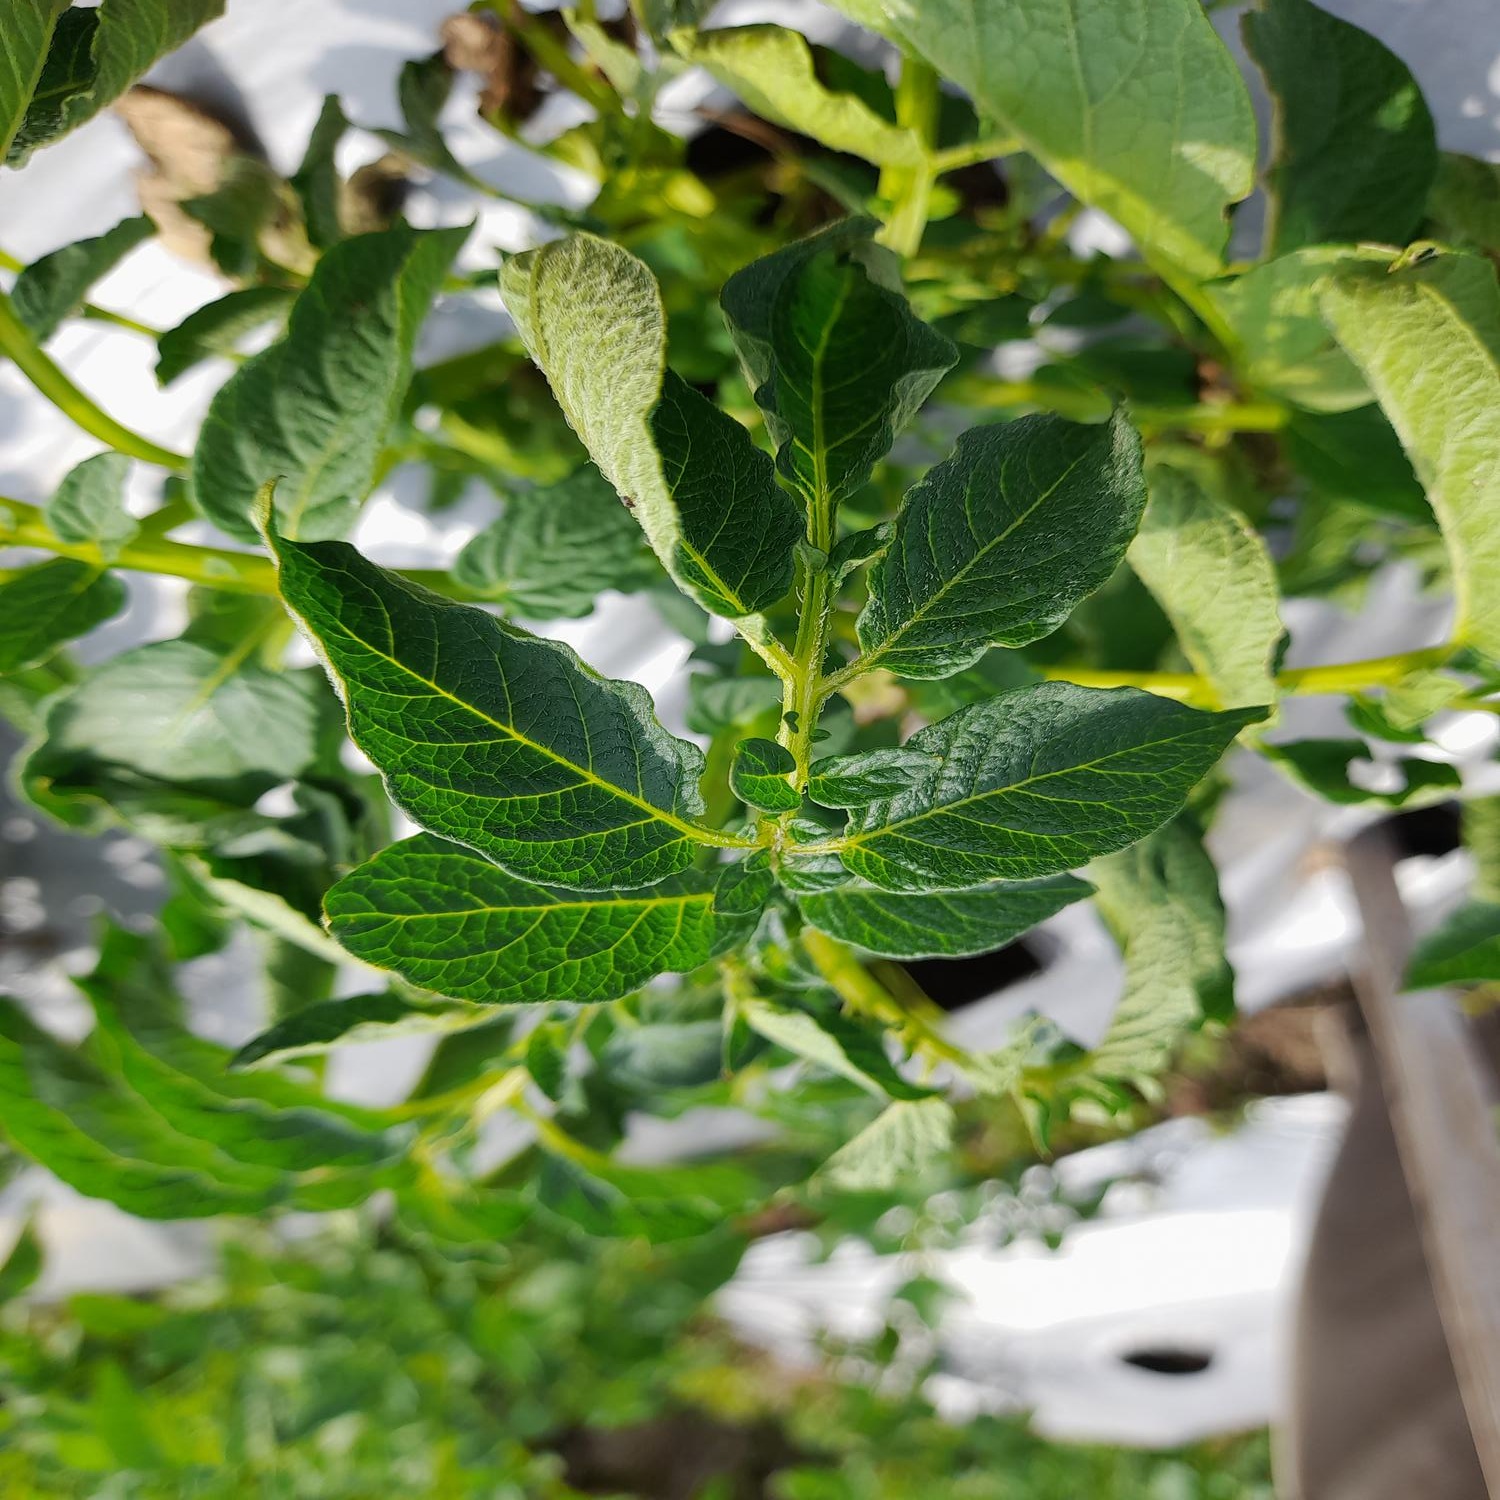
Etiqueta: Pudricion_Parda